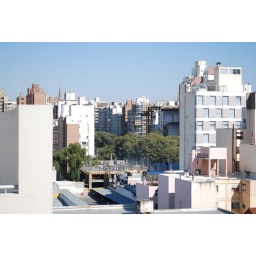
Just above the trees you can see one of the 2 Nimbuzz floors in the old office